Ricky G. Adams

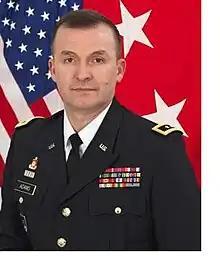
Major General Ricky G. Adams

Ricky G. Adams is a retired United States Army General Officer with service in the Oklahoma Army National Guard and as an American police officer in the State of Oklahoma.